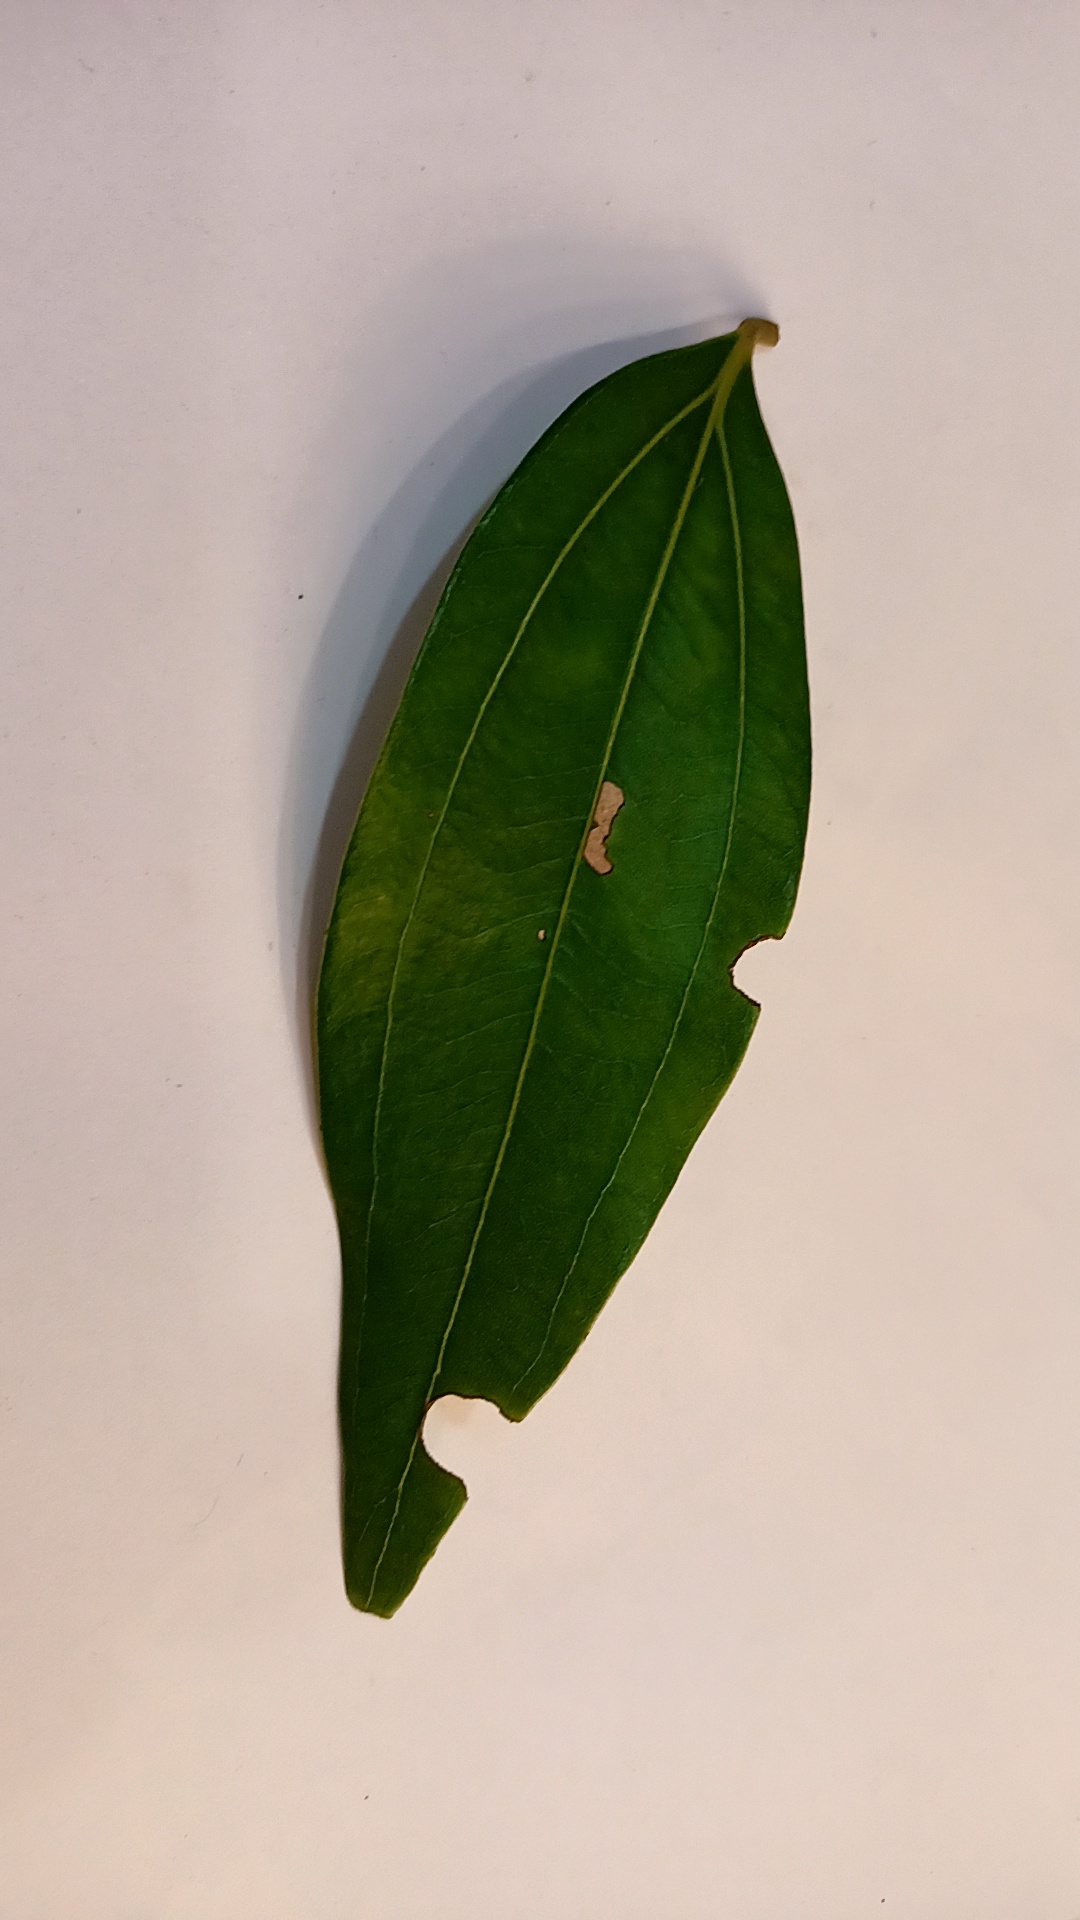
Label: Disease